Diocese of Western China

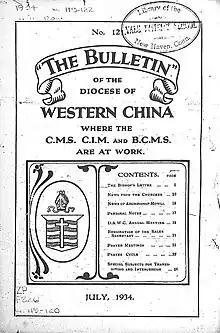
"The Bulletin of the Diocese of Western China" published in July 1934.

In 1895, steps were taken for the formation of a new diocese, due to the fact that the Church was represented by two Societies on the field. Cassels was eventually consecrated Bishop of Western China on 18 October 1895, in Westminster Abbey. As aforementioned, the CMS worked the western portion, the CIM the eastern portion. But after Cassels's consecration, the work was being more and more co-ordinated under his guidance.